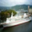
Label: ship